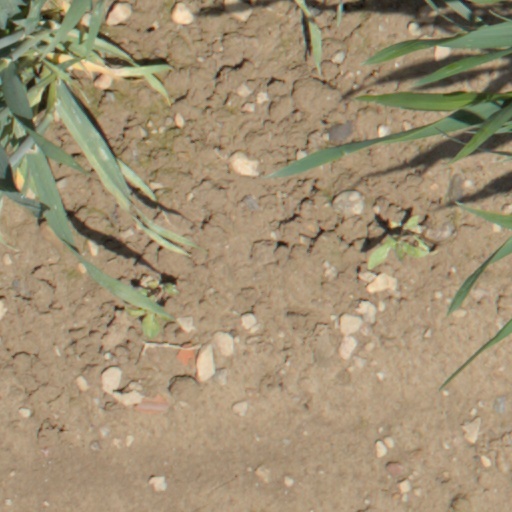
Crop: wheat